Economy of Quebec

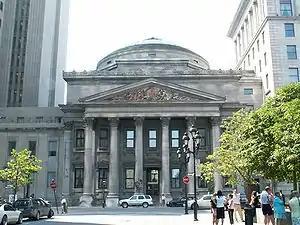
Bank of Montreal headquarters in Old Montreal's Place d'Armes

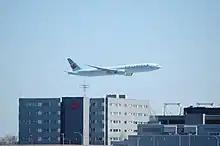
Headquarters of Air Canada

The economy of Quebec is diversified and post-industrial with an average potential for growth. It is highly integrated with the economies of the rest of Canada and the United States. Manufacturing and service sectors dominate the economy.